Mike Pettine

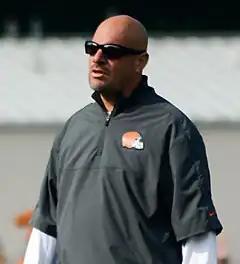
Pettine in 2014

Michael Mark Pettine (born September 25, 1966) is an American football coach who is the assistant head coach and outside linebackers coach for the Minnesota Vikings of the National Football League (NFL). He was the head coach of the Cleveland Browns from 2014 to 2015, and has also served as the defensive coordinator for the Buffalo Bills, New York Jets, and Green Bay Packers.